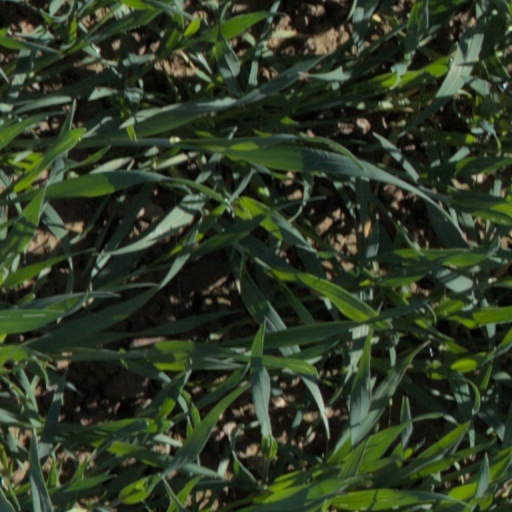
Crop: wheat